Abthorpe

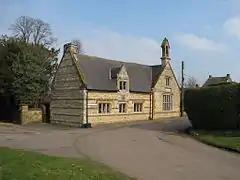
Abthorpe village hall

The neighbouring parishes are Wappenham, Towcester, Silverstone, Slapton and Bradden, and the boundary is about around, enclosing of land.